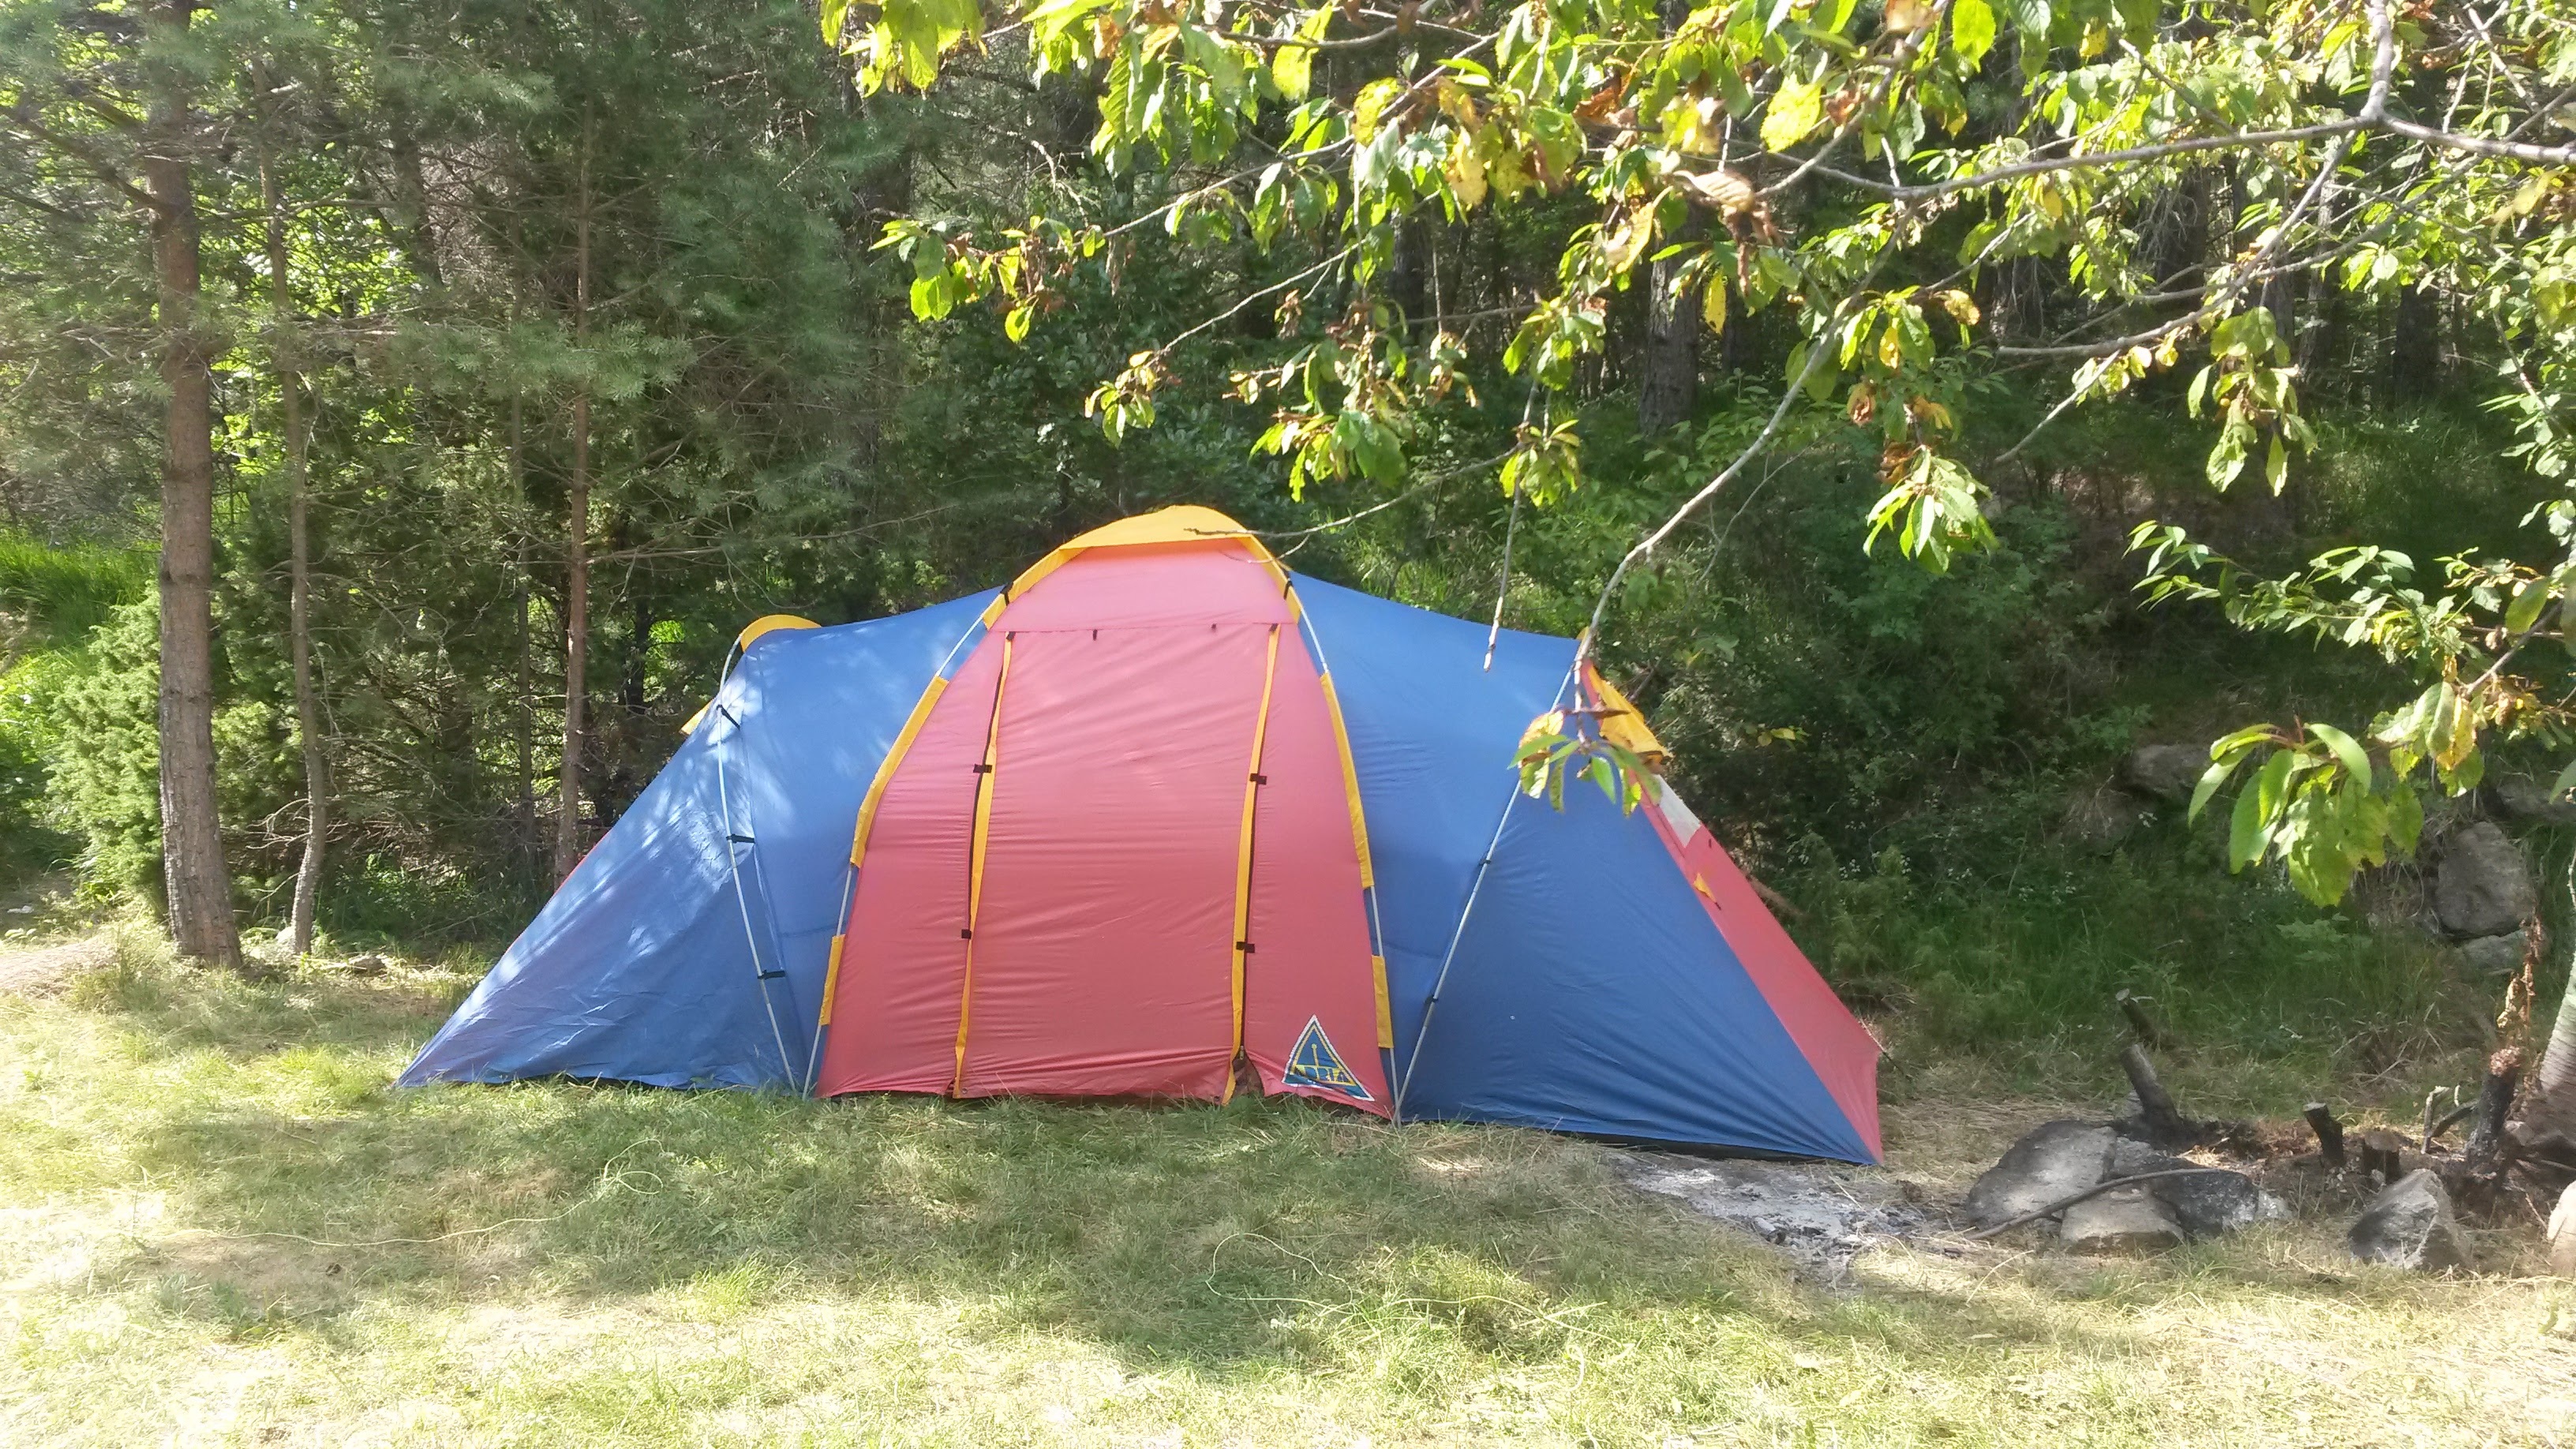
nature, forest, hiking, adventure, rest, camping, tent, outdoors